Piero Marchesi

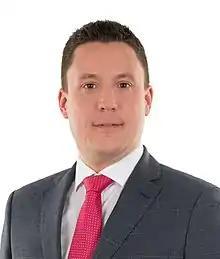
Official portrait, 2019

Piero Marchesi (born 19 September 1981) is a Swiss businessman and politician. He currently serves as a member of the National Council (Switzerland) for the Swiss People's Party since 2019. He previously served on the municipal council and mayor of Monteggio. In 2019 he was elected into the Cantonal Council of Ticino but did not take office due to his success in the 2019 Swiss federal election. Since 2021, he additionally serves as mayor of Tresa.